Walsh College

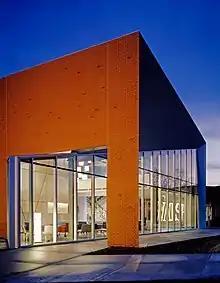
Jeffery W. Barry Center

In 2017, Walsh College was honored by the "American School & University" 2017 Educational Interiors Showcase in the Collegiate Citation and Administrative Areas/Office categories.